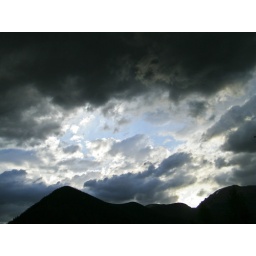
Dark clouds over mountains in Frisco during 4th of July.